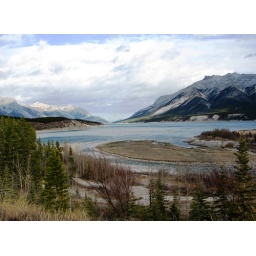
..... of Abraham Lake in the late afternoon. Interesting how the water looks so blue in the late afternoon when the sun goes down..